Mexican Americans

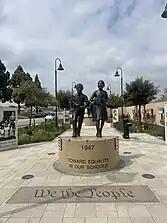
Sylvia Mendez Historic Freedom Trail and Monument

According to 2000 census data, US-born ethnic Mexicans have a high degree of intermarriage with non-Latino whites. Based on a sample size of 38,911 US-born Mexican husbands and 43,527 US-born Mexican wives: